Altrincham (UK Parliament constituency)

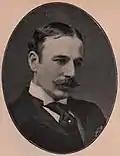
C.R. Disraeli

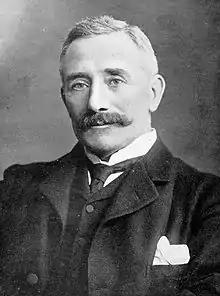
William Crossley

Another General Election was required to take place before the end of 1915. The political parties had been making preparations for an election to take place and by July 1914, the following candidates had been selected;